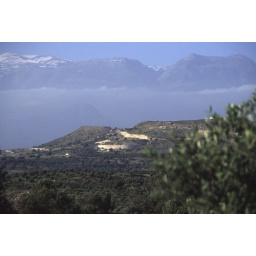
I like how the clouds suggest that the mountains are not connected to the ground. Shot in Crete.